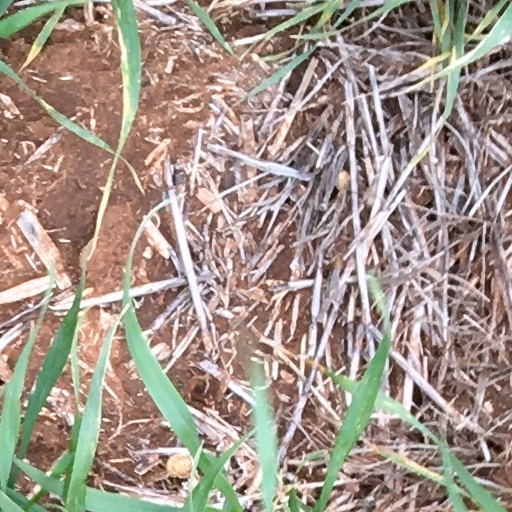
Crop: wheat